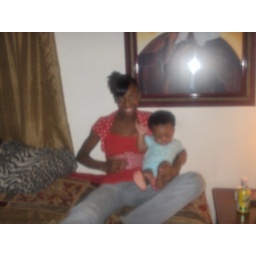
me and mi lil neice symia posted on tha wall by da bed